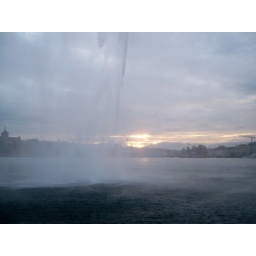
water falling back into the lake after being shot up in the air from the fountain